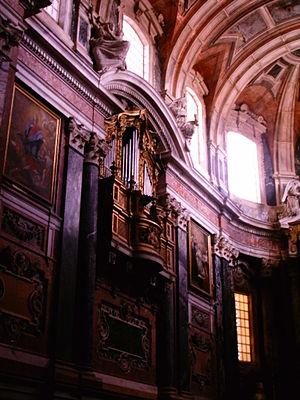
La cathédrale basilique Notre-Dame-de-l’Assomption d’Évora est une église catholique romaine de granit qui fut commencée en 1186, consacrée en 1204 et achevée en 1250 en Évora. Il s'agit de la plus grande cathédrale du Portugal.